Naukydes of Argos

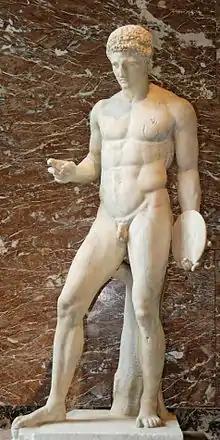
"Discophoros", modeled after Naukydes.

Naukydes of Argos (4th century BCE) was a Greek sculptor from Argos.